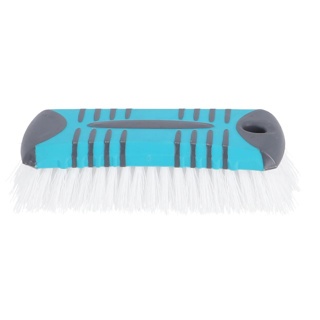
Alpina schrobborstel | 2 stuks
SCHROBBORSTEL 16X6X4,5CM. Een ruige schrobborstel voor de hardnekkige schoonmaak met ergonomisch zacht grip. Merk: Alpina. Serie: Kitchen & Home. Afmetingen: 16cm x 6cm x 4,5cm. Materiaal: kunststof. Kleur: blauw, grijs.
Brand: Alpina
Category: Health & Beauty > Personal Care > Shaving & Grooming > Shaving Brushes